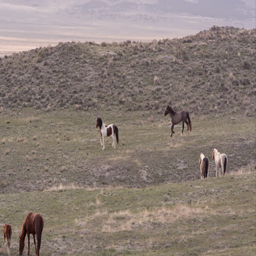
panning view of wild horses slowly running in the distance